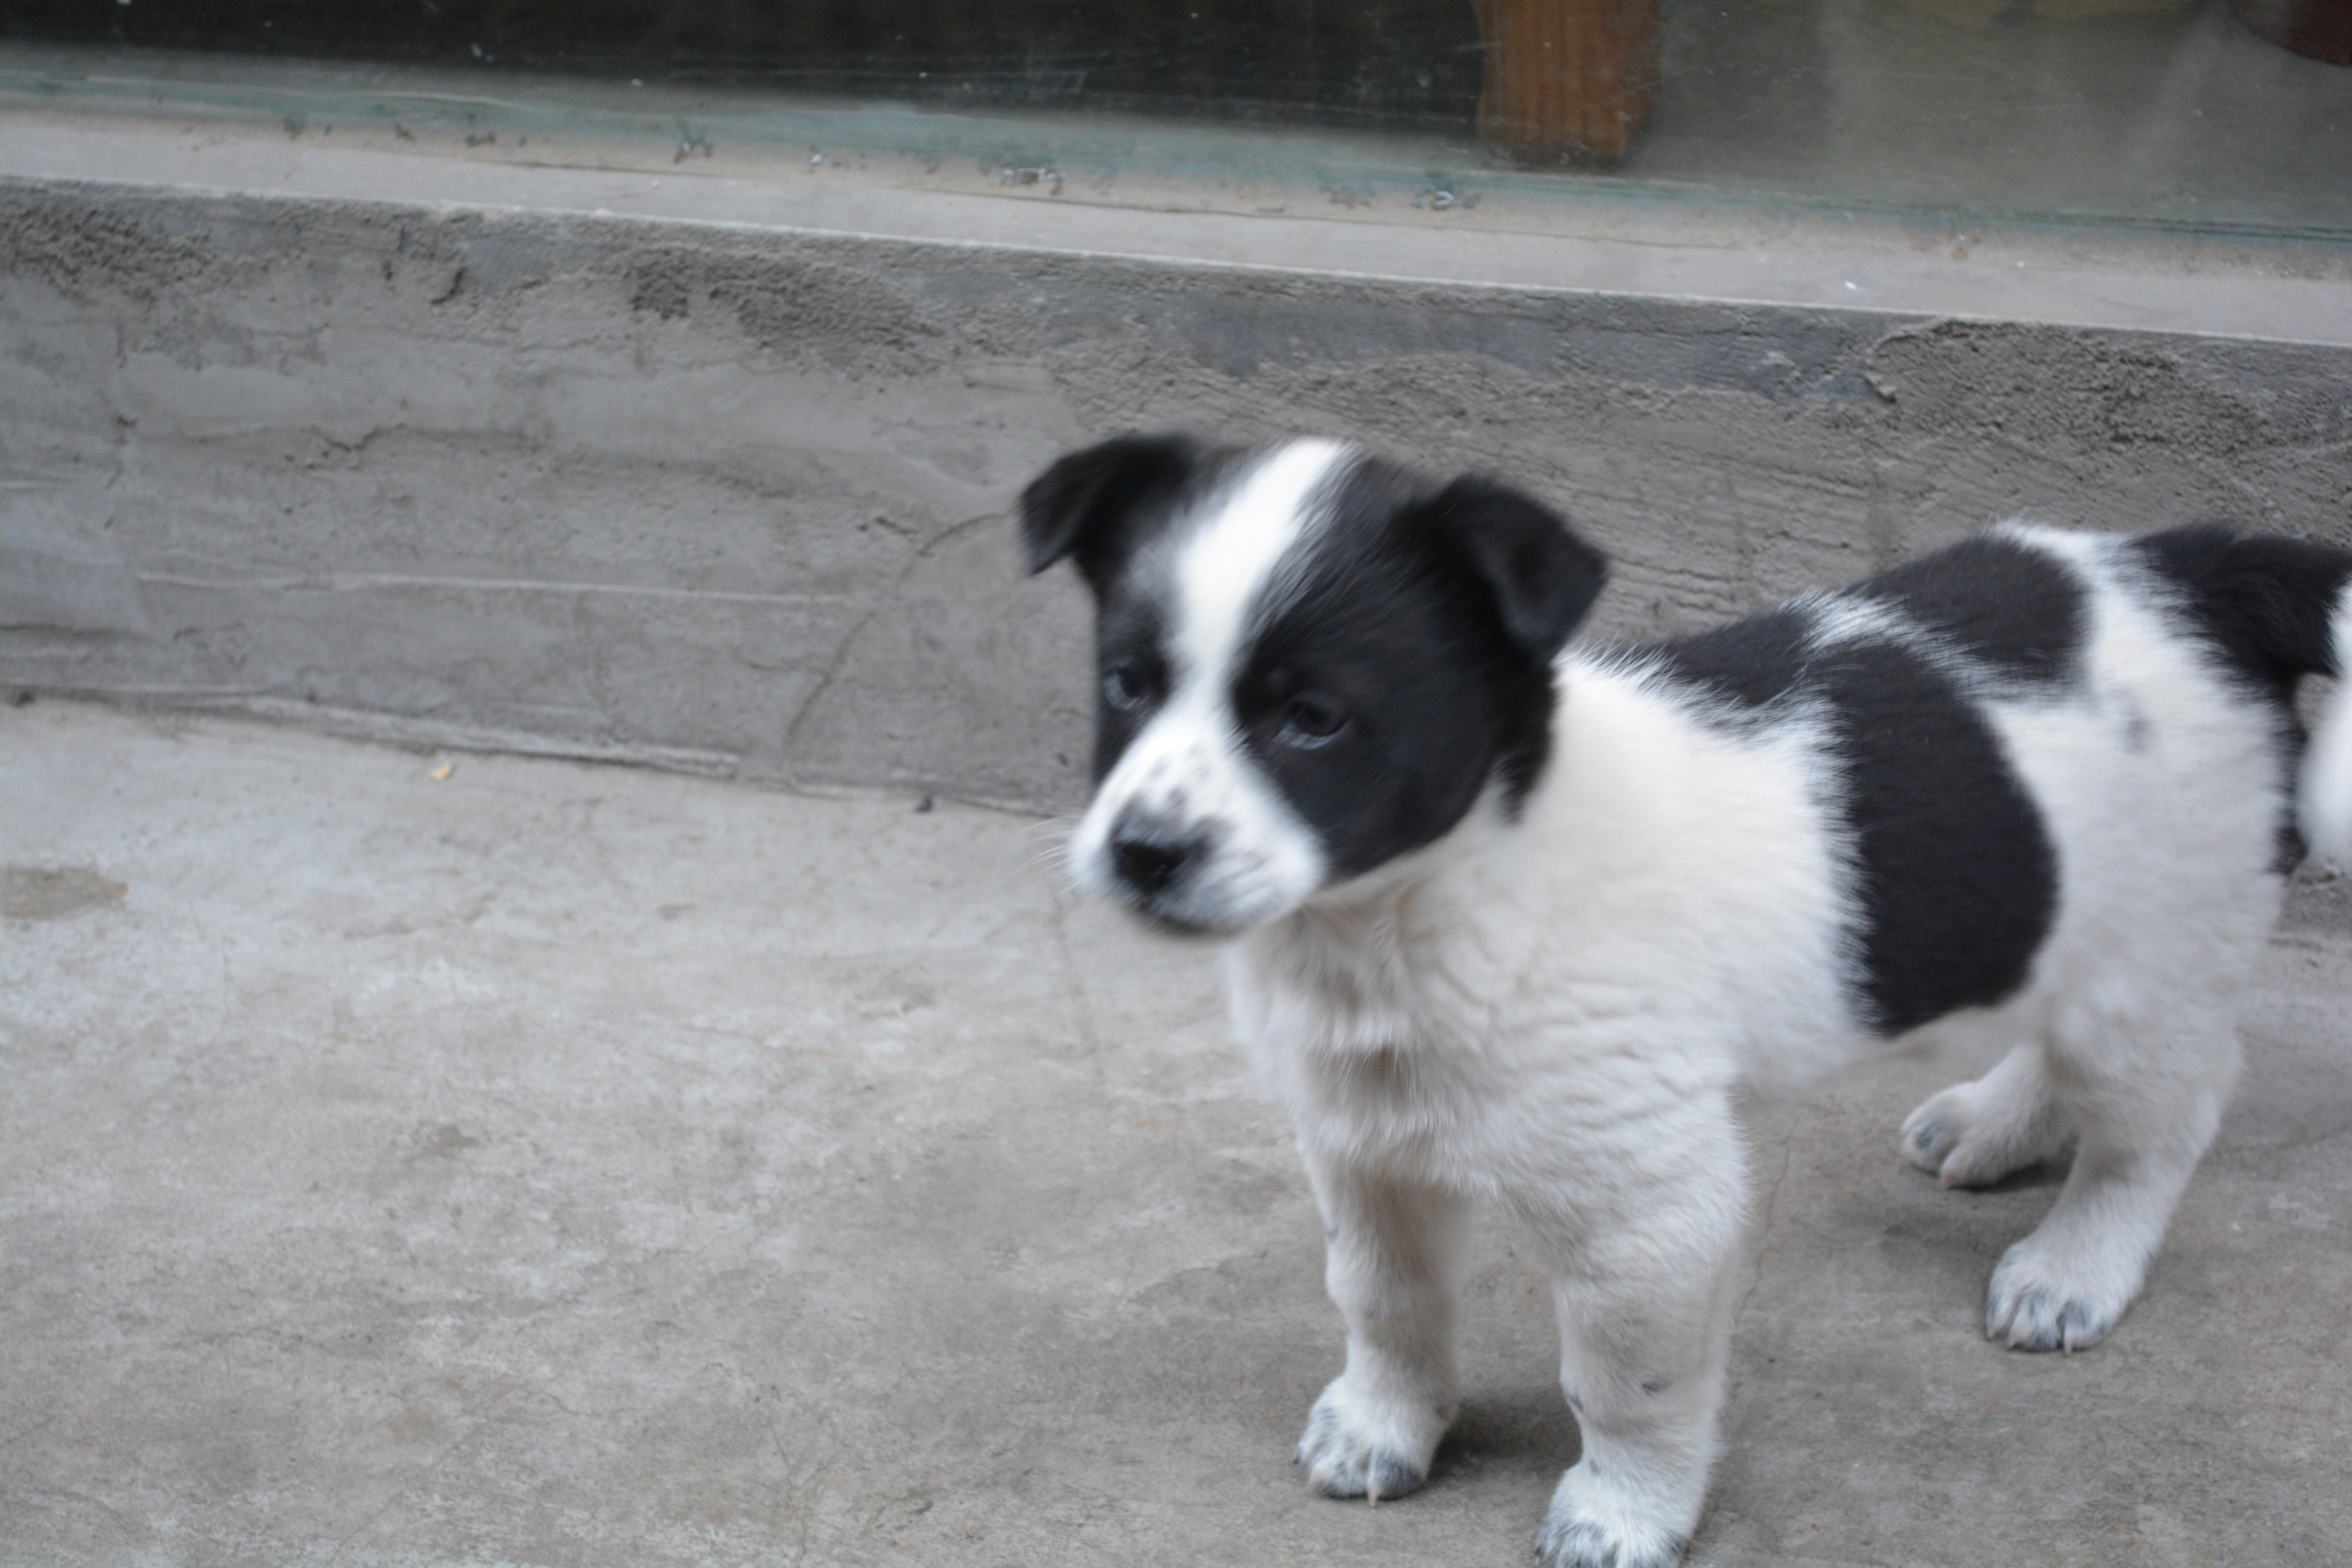
dog, mammal, border collie, vertebrate, dog breed, terrier, jack russell terrier, dog like mammal, carnivoran, dog breed group, russell terrier